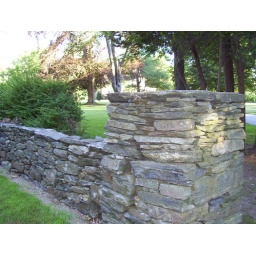
An example of some of the fine stone walls along the common in Thompson, CT